Labyrinth

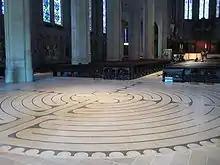
Labyrinth on floor of Grace Cathedral, San Francisco

Starting in the late 20th century, there has been a resurgence of interest in labyrinths and a revival in labyrinth building, of both unicursal and multicursal patterns. Approximately 6,000 labyrinths have been registered with the Worldwide Labyrinth Locator; these are located around the world in private properties, libraries, schools, gardens, and recreational areas, as well as famous temples and cathedrals.